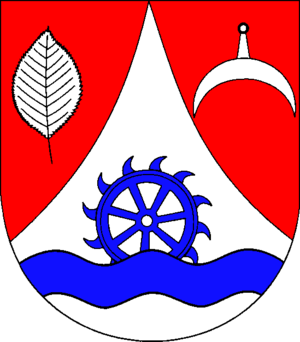
Bokel (ved Rendsburg)
Coat of arms of Bokel (ved Rendsburg)
Bokel er en kommune og en by i det nordlige Tyskland, beliggende i Amt Nortorfer Land i den sydøstlige del af Kreis Rendsborg-Egernførde. Kreis Rendsborg-Egernførde ligger i den centrale del af delstaten Slesvig-Holsten.